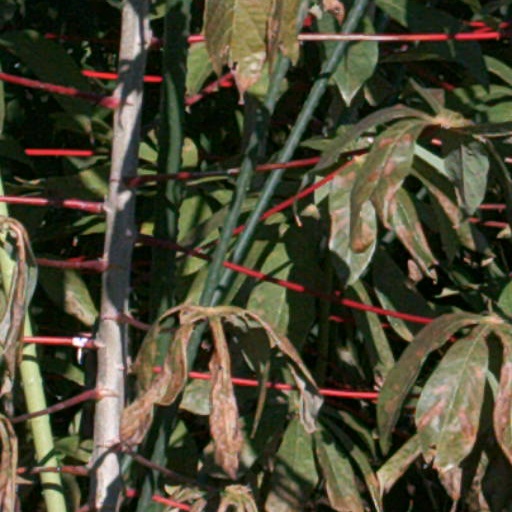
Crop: cassava